Be a Wicked Woman

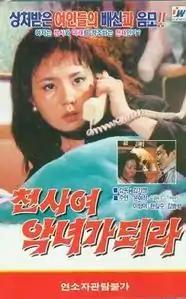
VHS cover

An Experience to Die For: Be a Wicked Woman, also known as "Angel, Become an Evil Woman", is a 1990 South Korean film premiered in 2021, directed by Kim Ki-young.